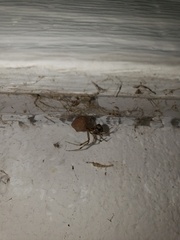
Species: Parasteatoda_tepidariorum